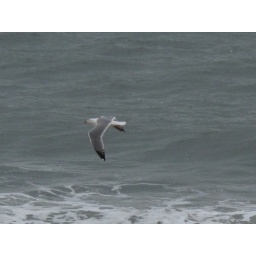
Remember, this bird flew over the high school chick sandwich laying on the beach